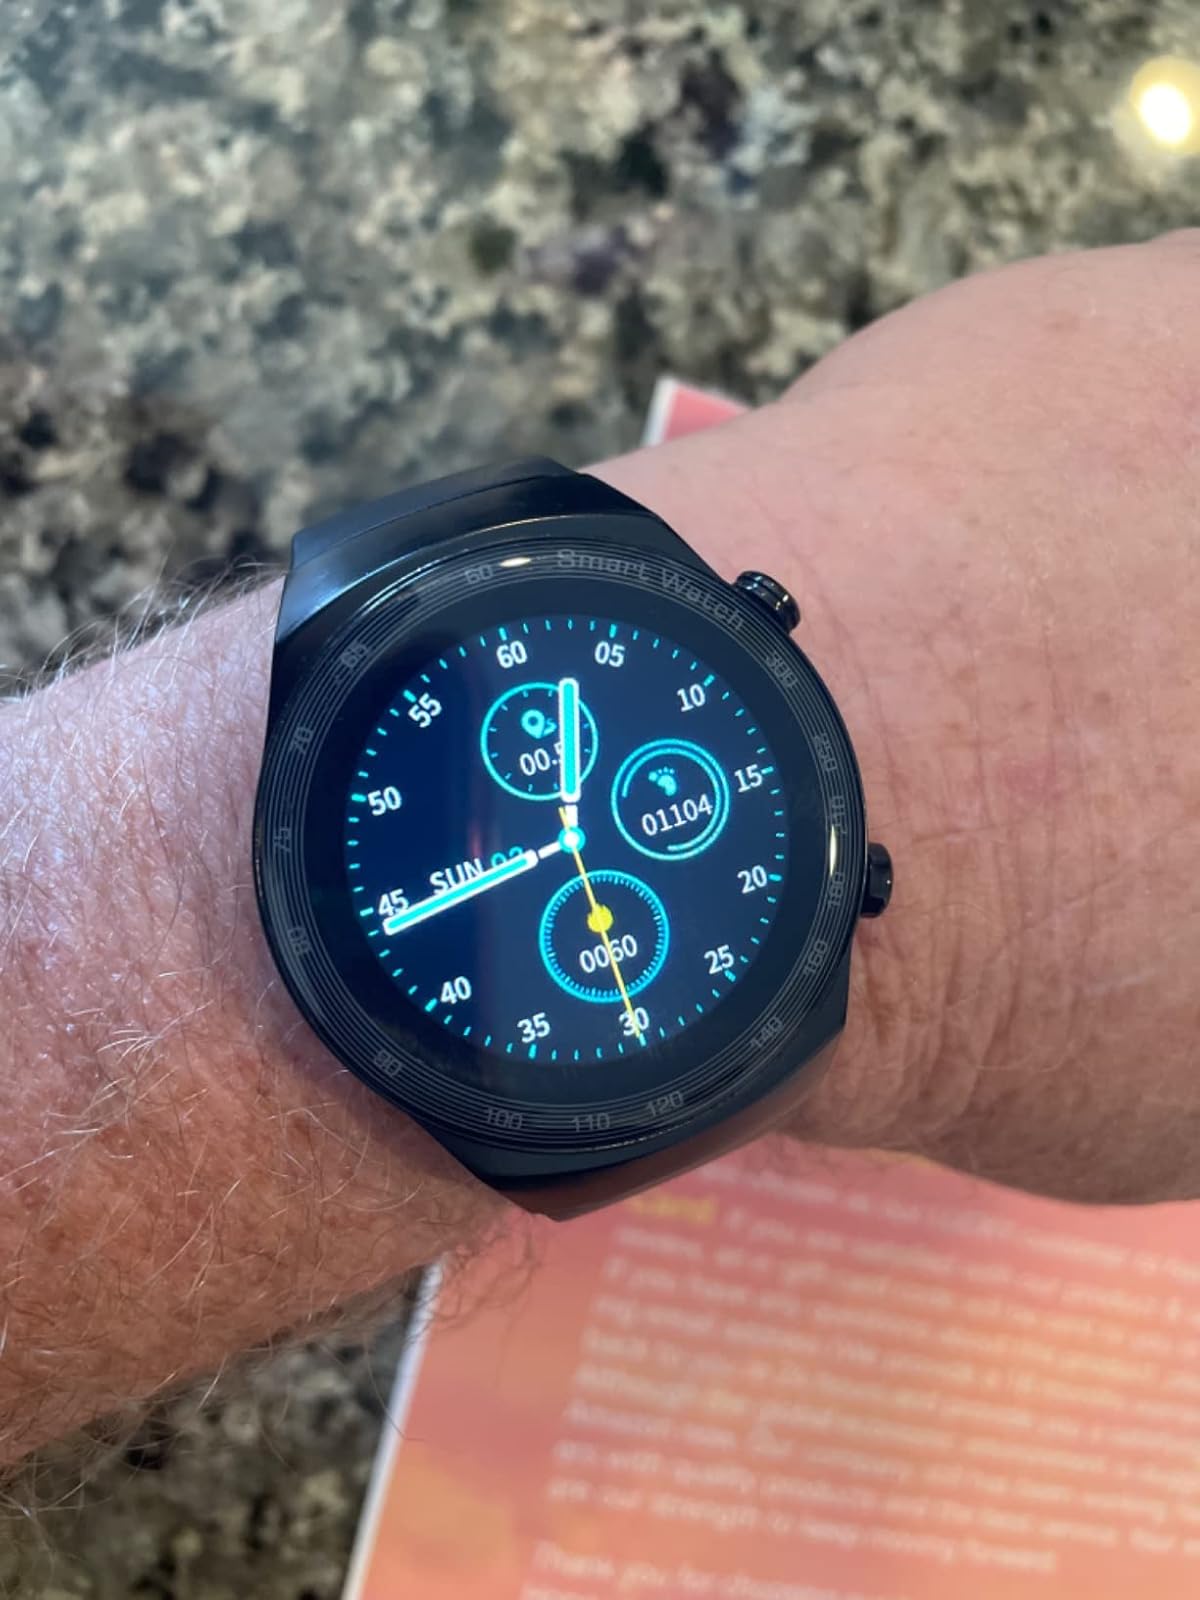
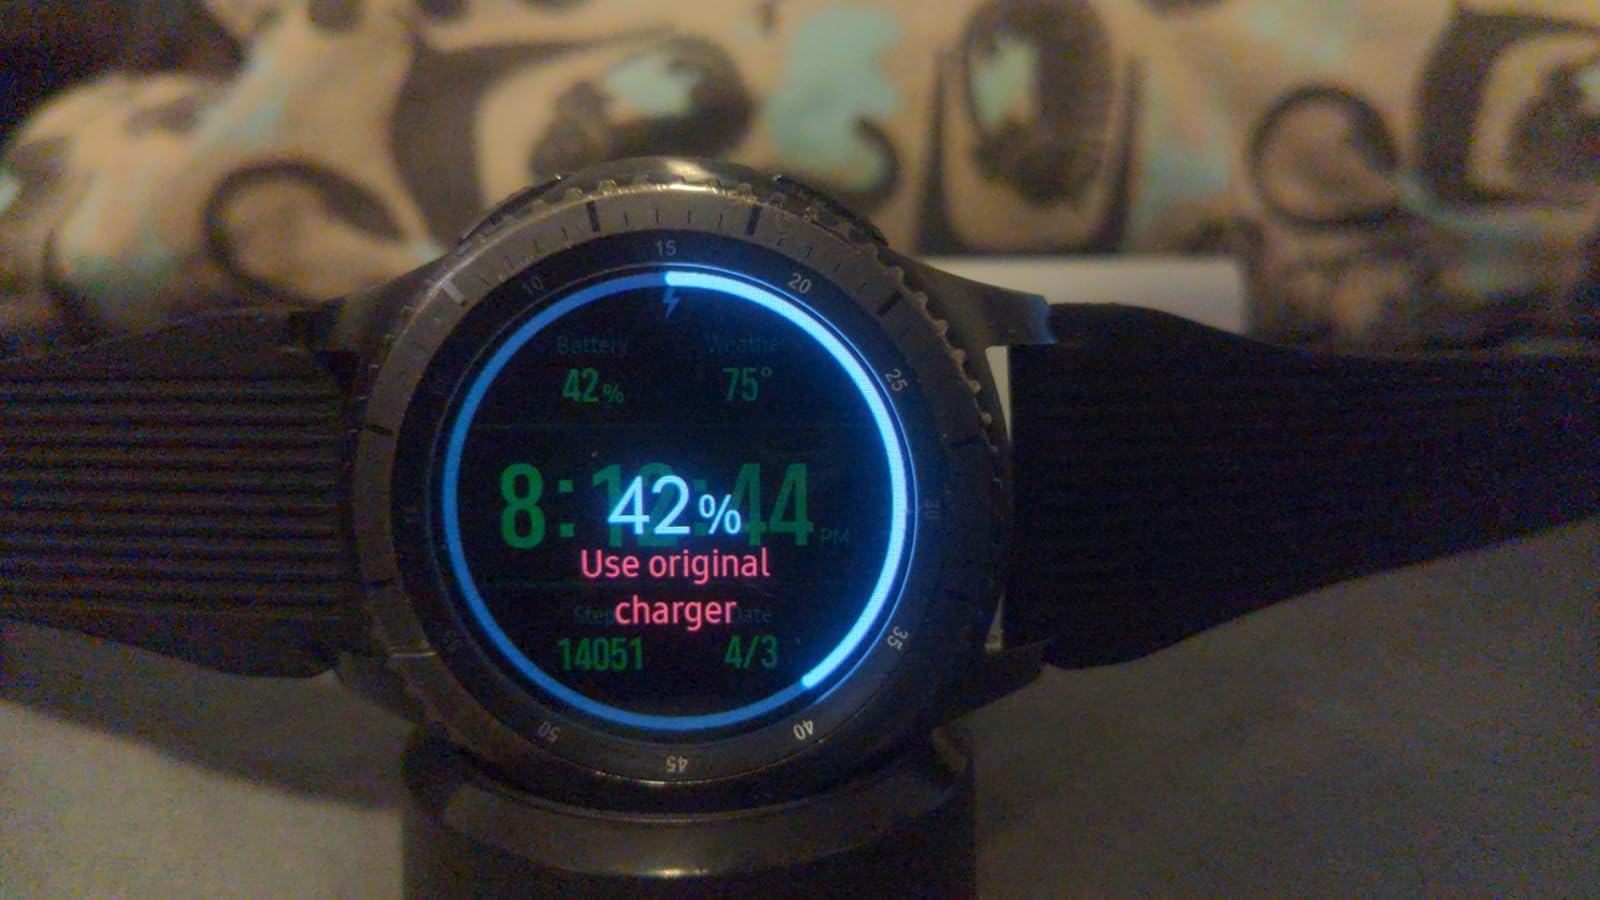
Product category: smartwatch
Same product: no